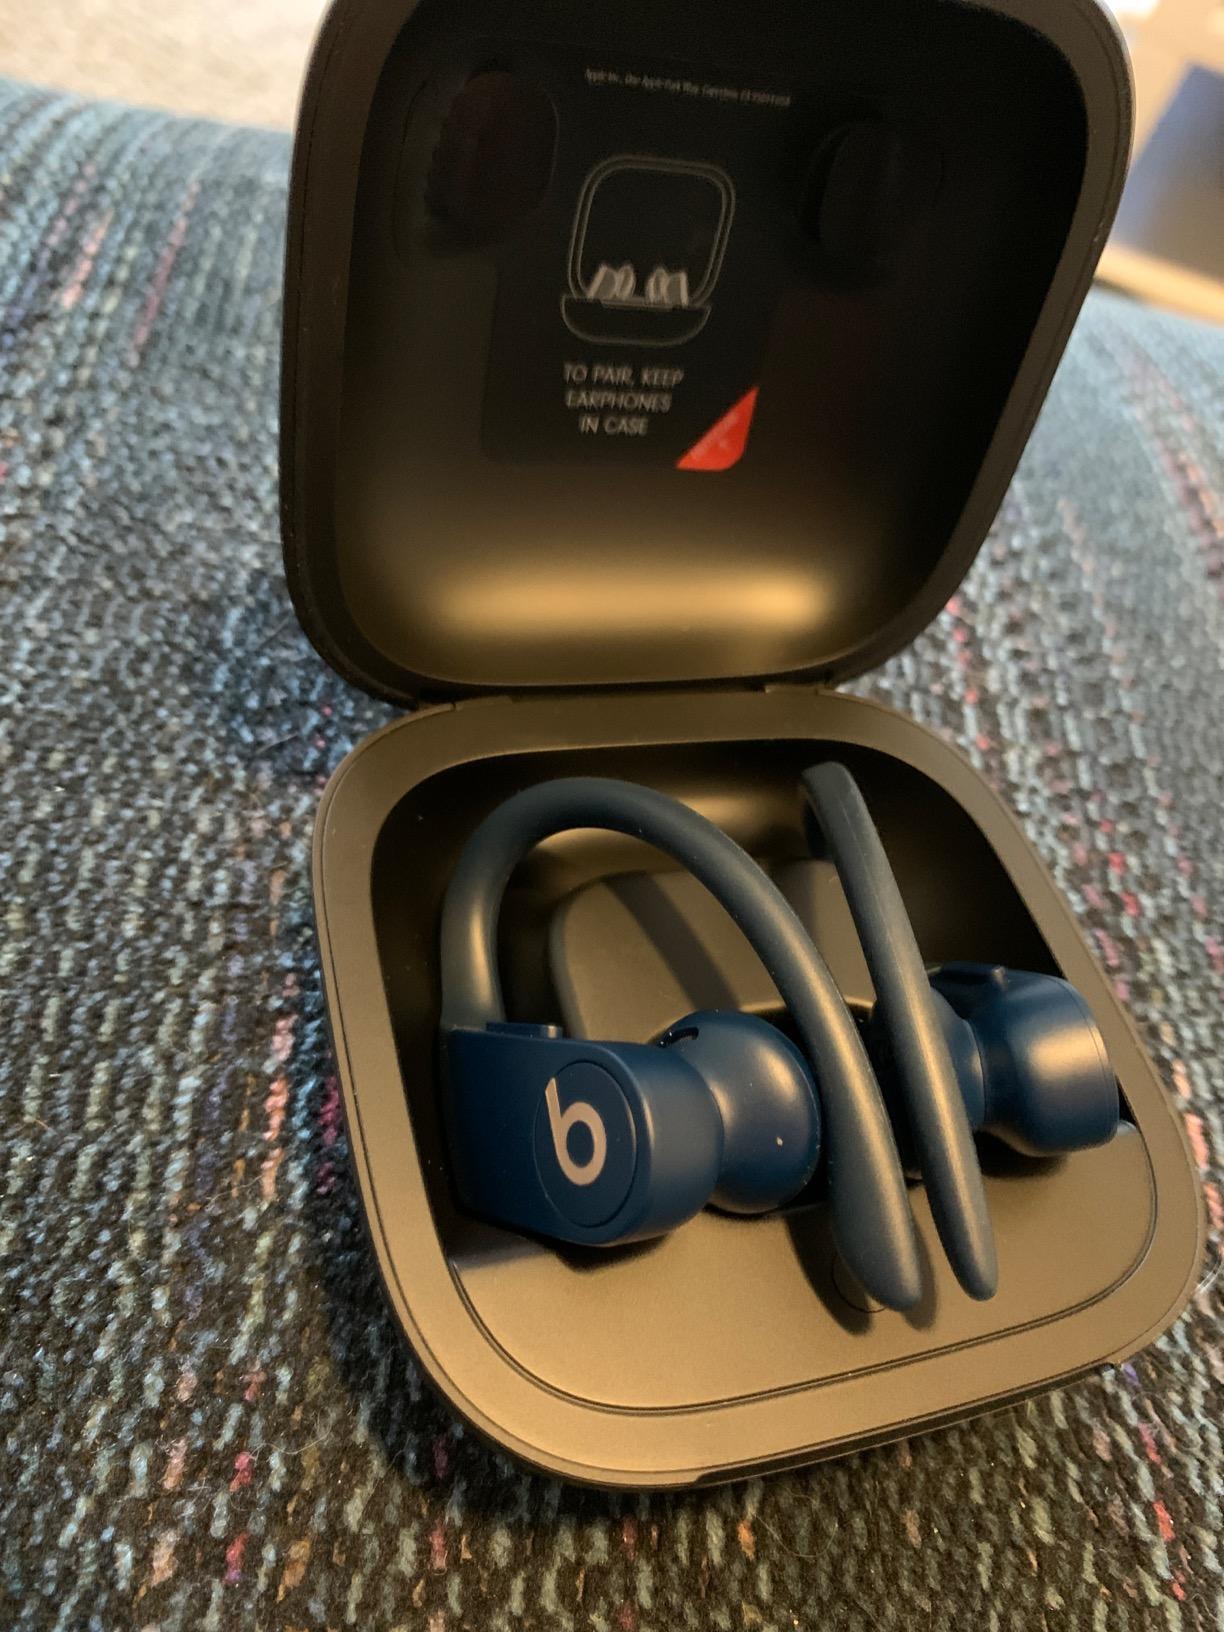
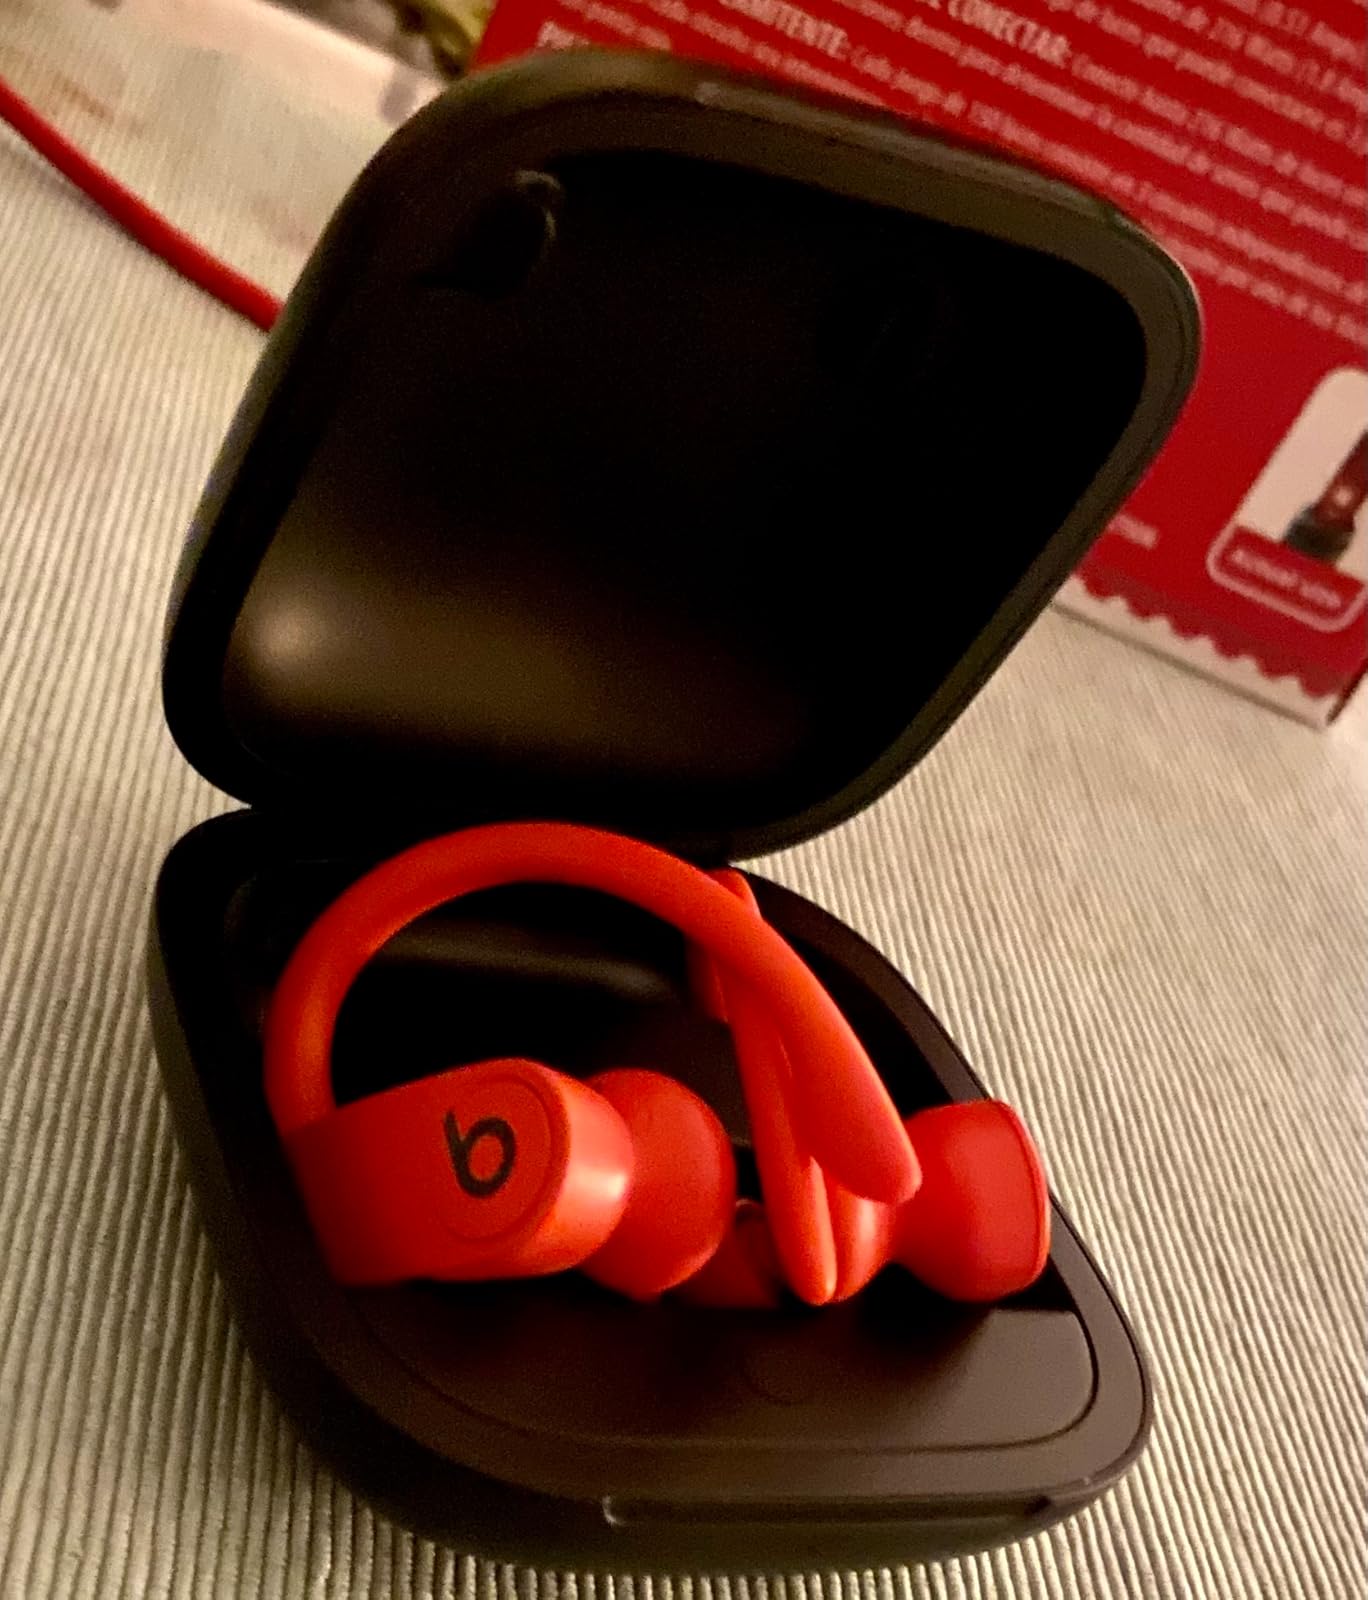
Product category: earbuds
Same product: no